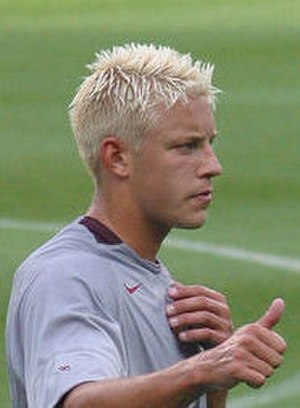
Alan Smith (fodboldspiller, født 1980)
Alan Smith, 2004
Alan Smith er en engelsk professionel fodboldspiller, der spiller for Notts County. For det meste som angriber, men han har også været brugt af Newcastle United og Manchester United som central midtbanespiller.